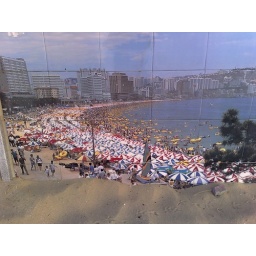
Haeundae beach in summer. This picture is on the beach wall